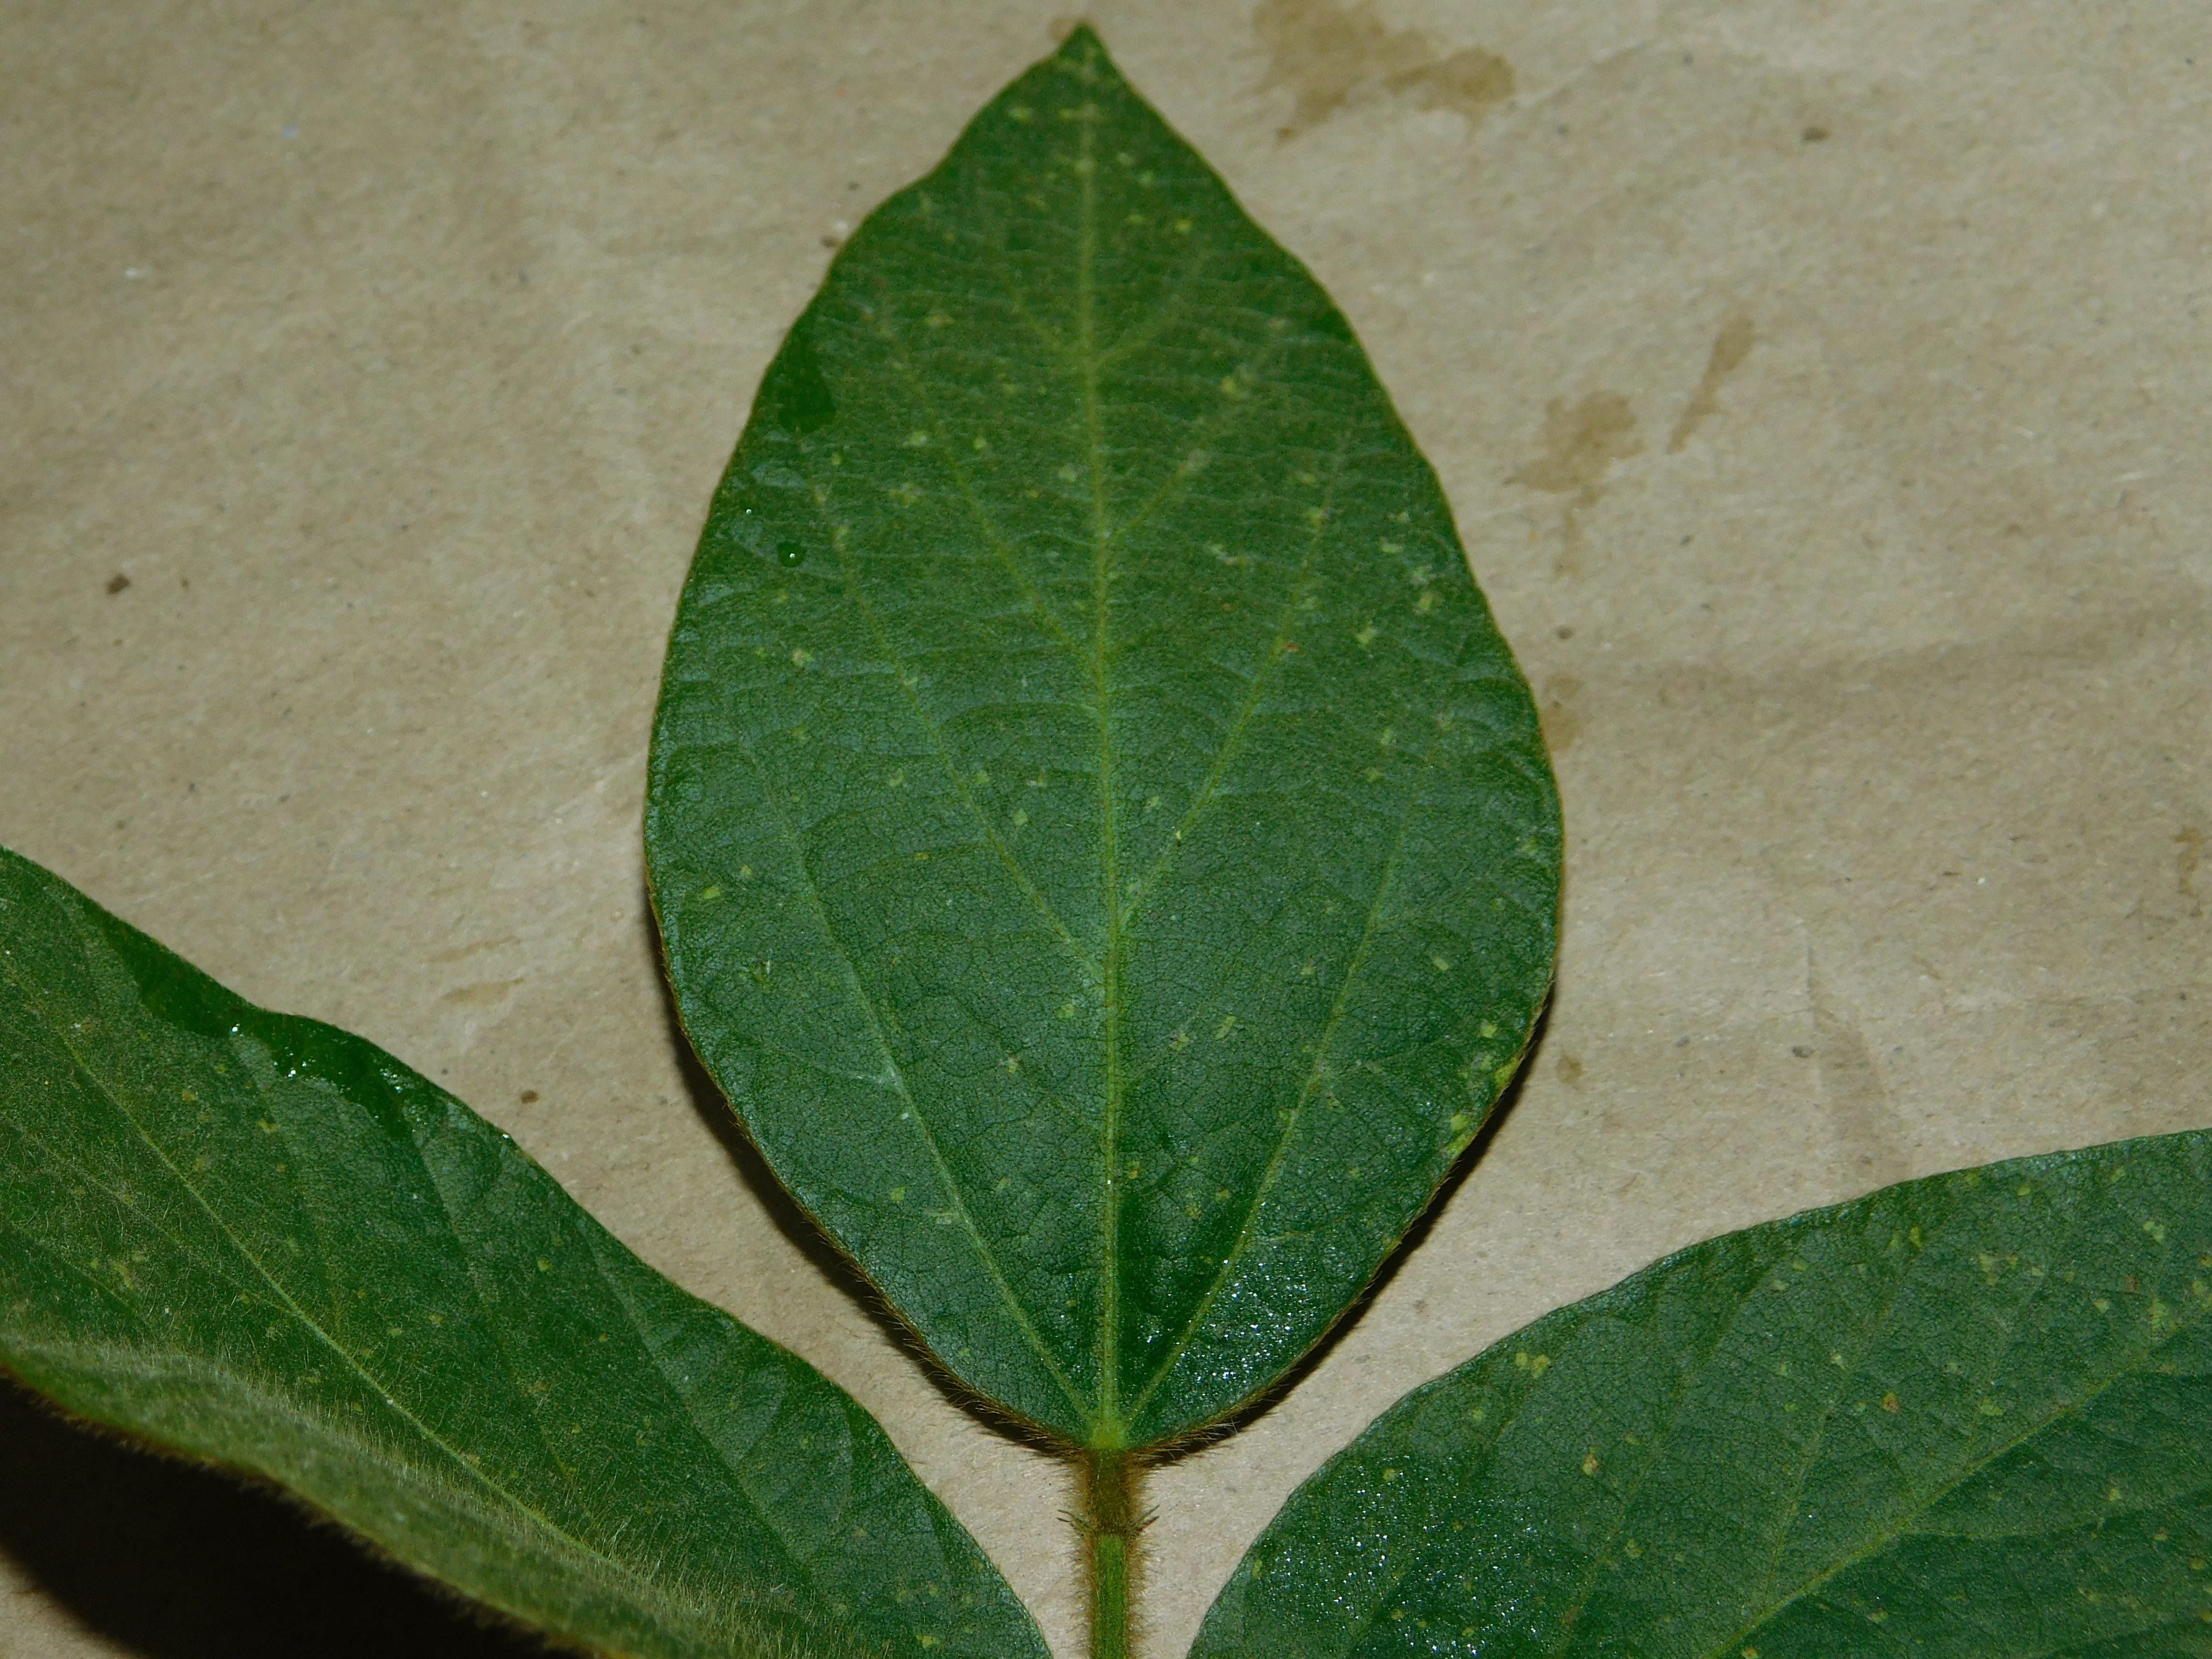
Plant: Soybean
Disease: soybean downy mildew